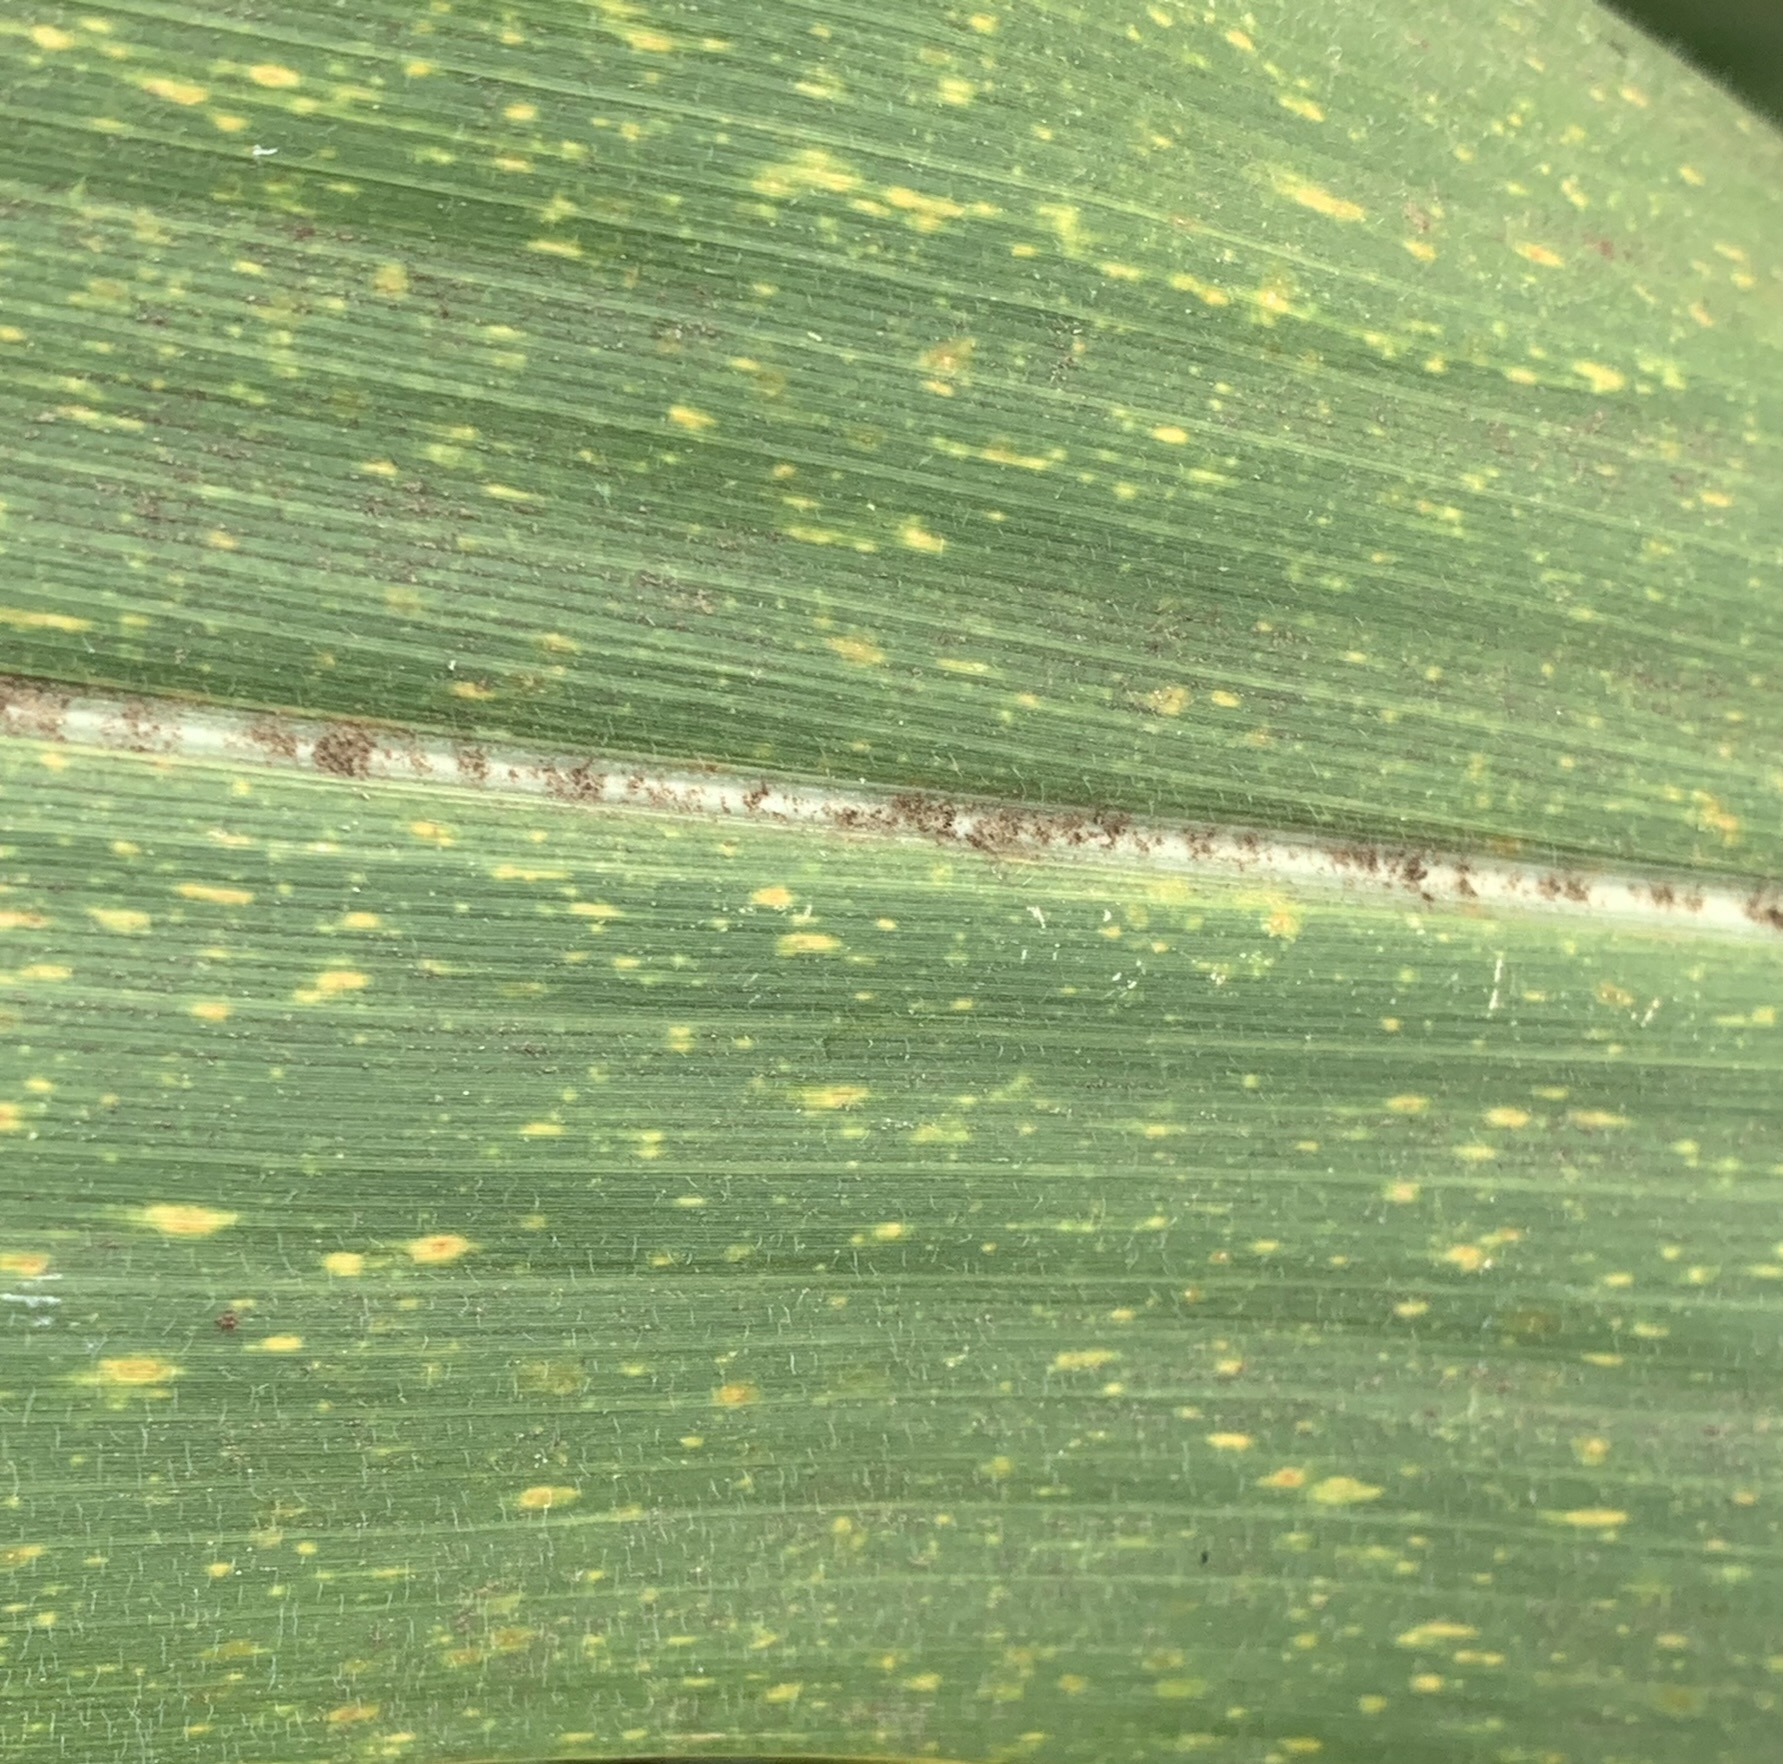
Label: MLN